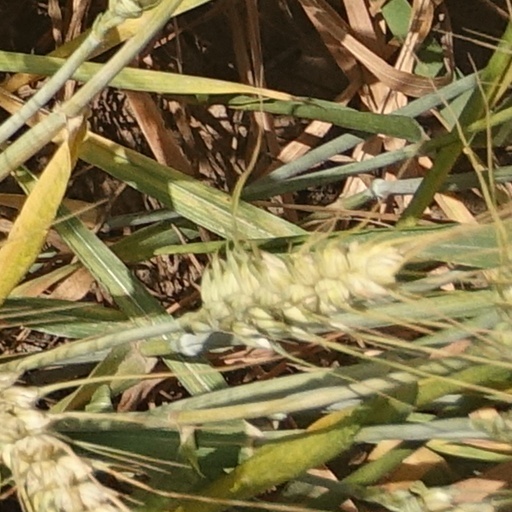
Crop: wheat